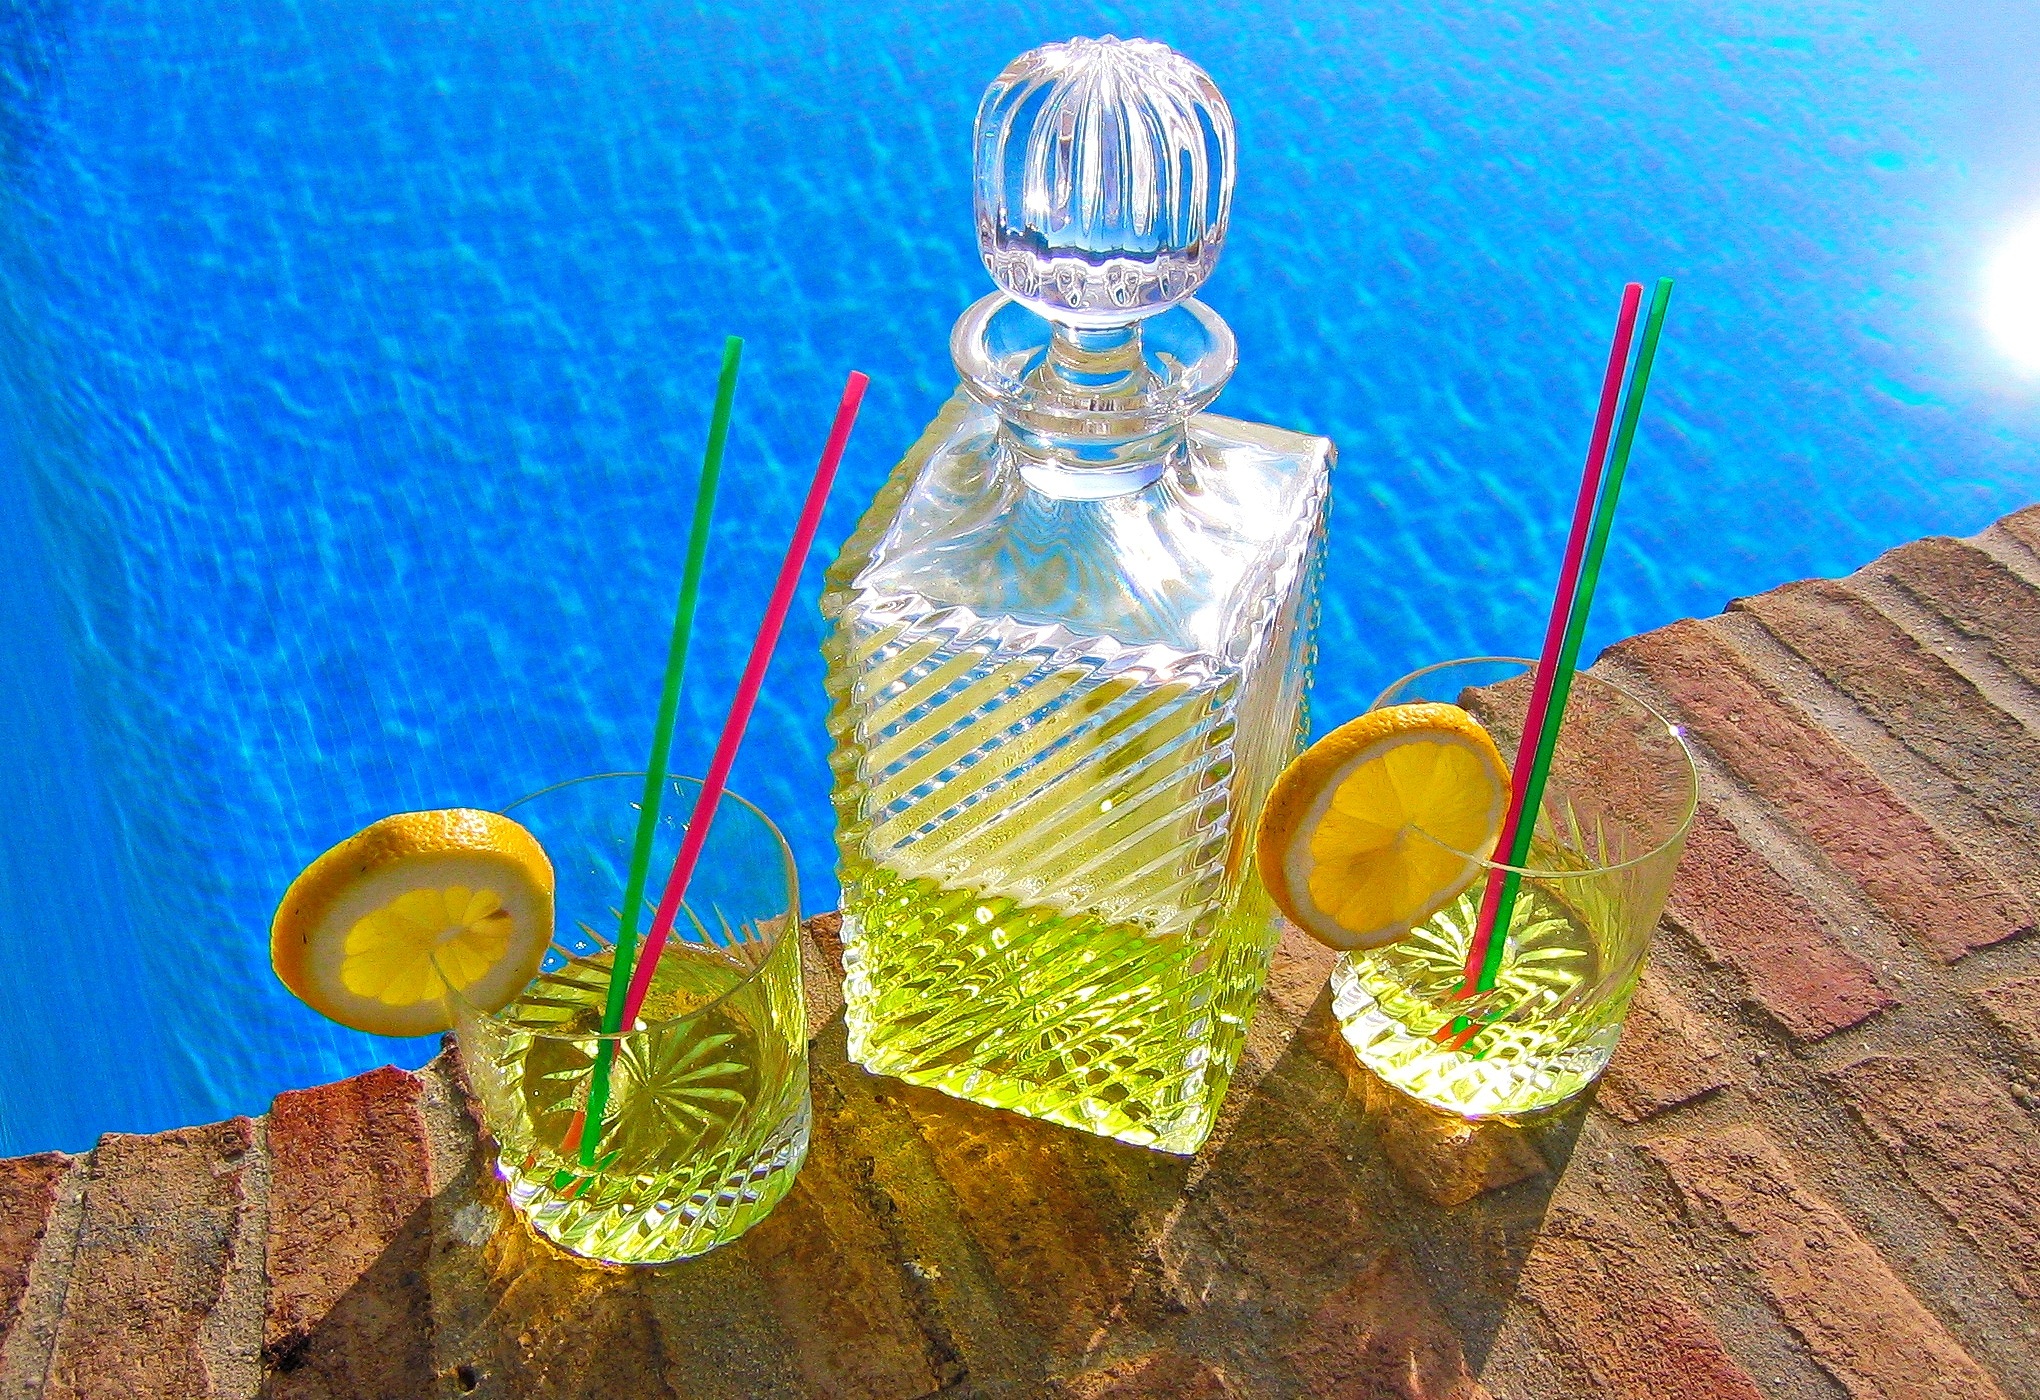
glass, summer, bar, feed, food, holiday, drink, recipe, two, delicious, alcohol, cocktail, illuminated, alcoholic, party, refreshment, thirst, enjoy, abut, drunkard, ice cubes, after work, header, high percentage, alcoholic beverage, distilled beverage, cuba libre, bahama mama